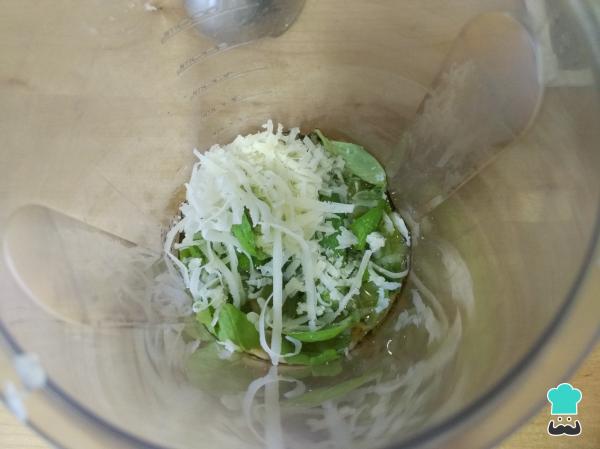
Agregamos el queso rallado y batimos hasta conseguir una salsa espesa. Si queda muy líquida podemos añadir más queso y más piñones. Es preferible que el queso sea parmesano, pero si no tenéis podéis utilizar cualquier queso curado que os guste.